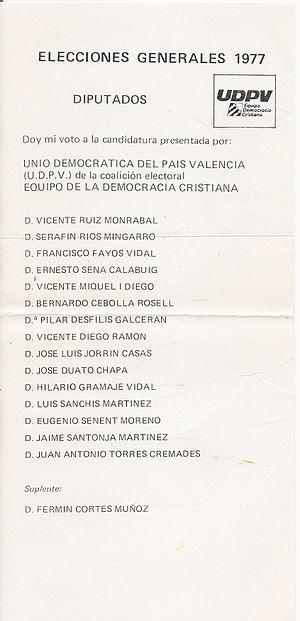
Union démocratique du Pays valencien est un ancien parti politique du Pays valencien d'idéologie nationaliste et démocrate chrétienne, fondé en 1962.
Vicent Ruiz Monrabal, né à Sedaví en 1936 et mort le 7 septembre 2011, est un avocat et homme politique valencien.